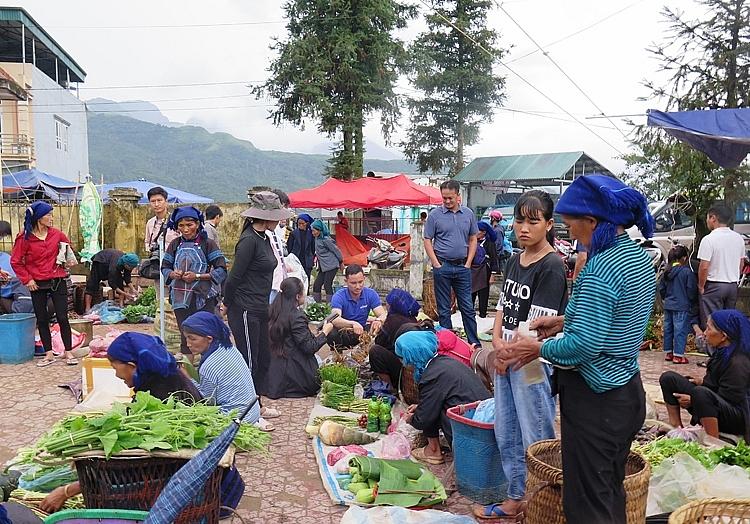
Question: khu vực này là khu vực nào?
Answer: khu vực này là một khu chợ của người dân tộc thiểu số